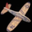
Label: airplane